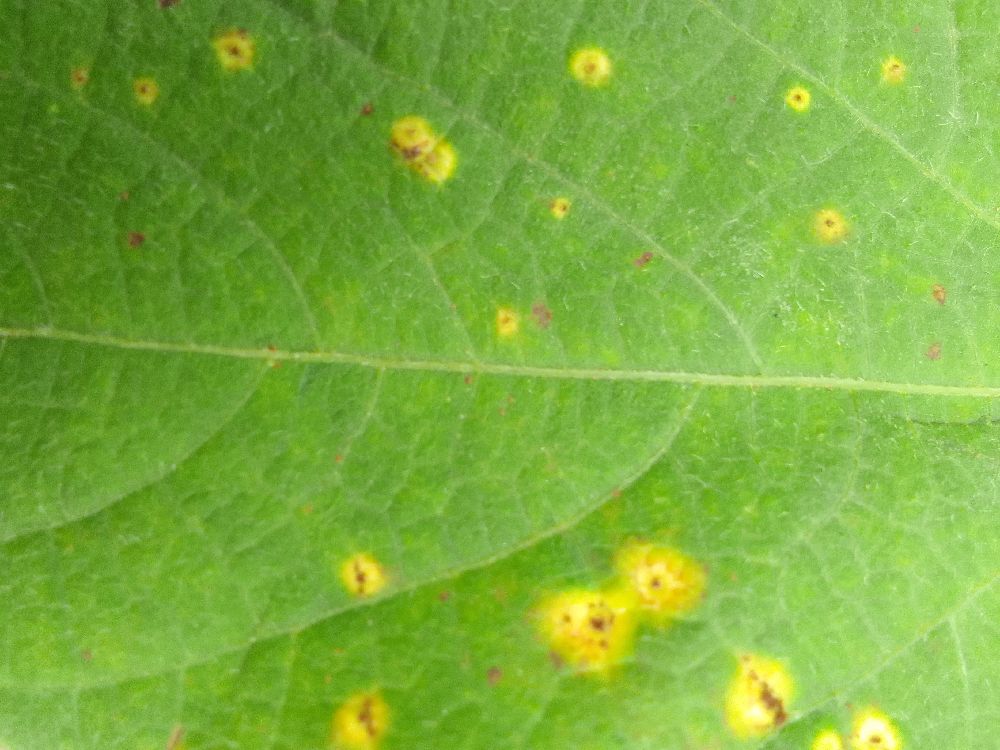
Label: rust